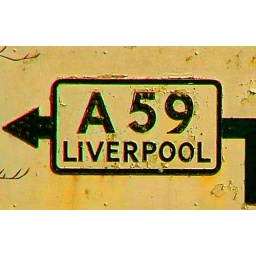
Sign at the junction of Cop Lane and Liverpool Road, by the water tower in Penwortham.